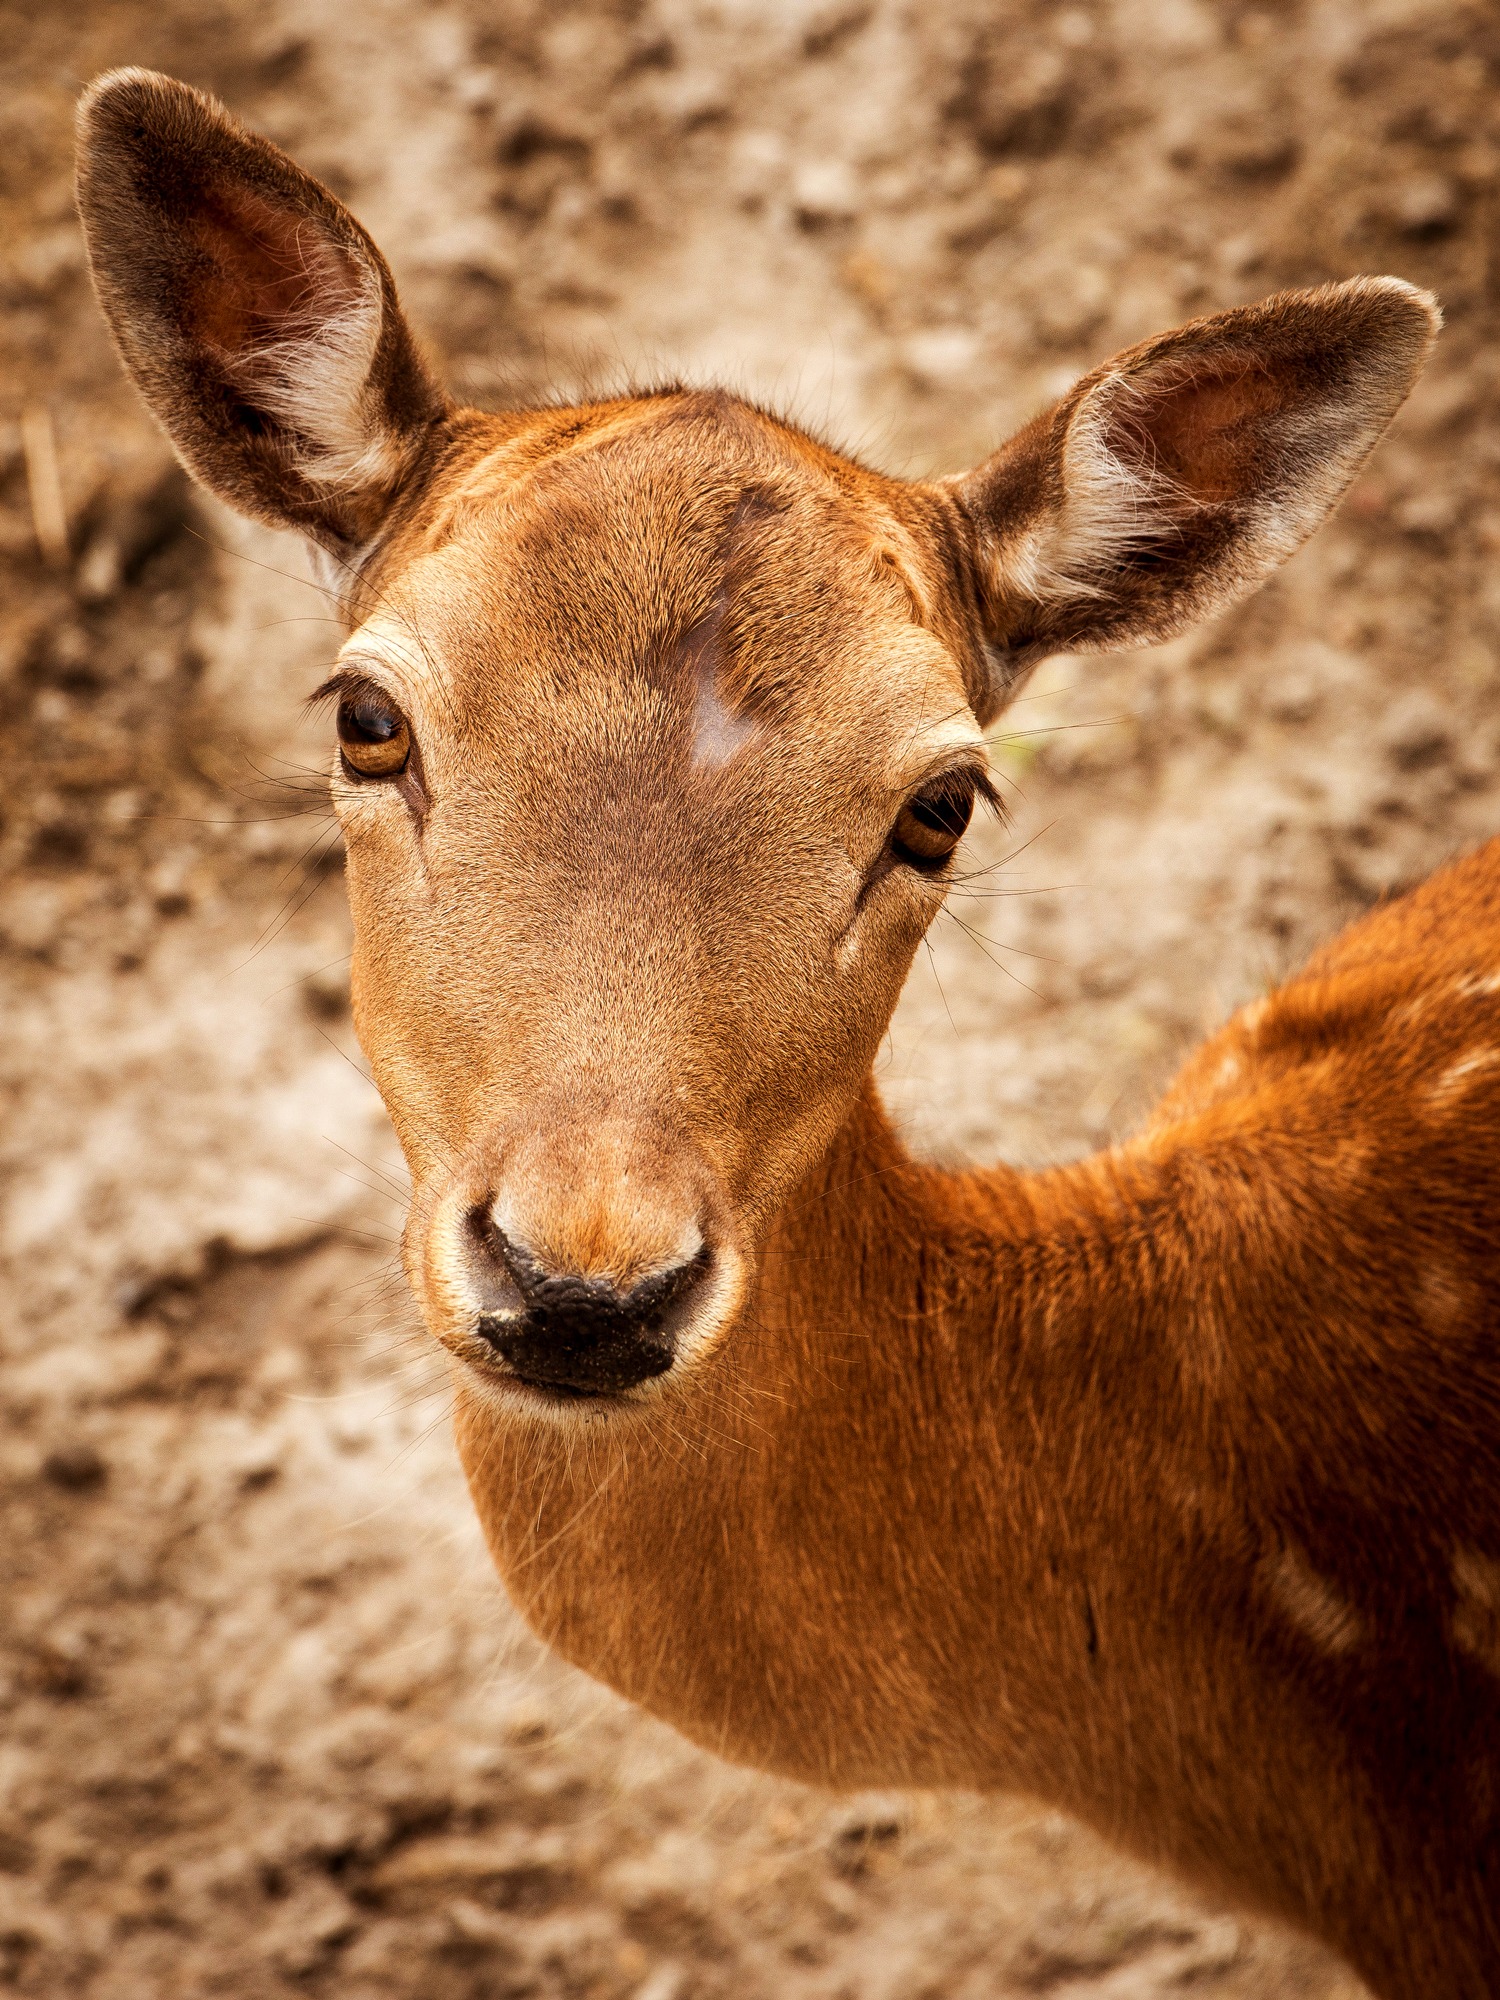
nature, forest, wildlife, wild, deer, mammal, fauna, close up, vertebrate, impala, hirsch, roe deer, scheu, white tailed deer